Beatrice Forbes-Robertson Hale

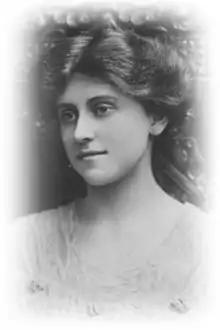

Beatrice Forbes-Robertson Hale (1883 – 5 September 1967) was an English actress, lecturer, writer, and suffragist.